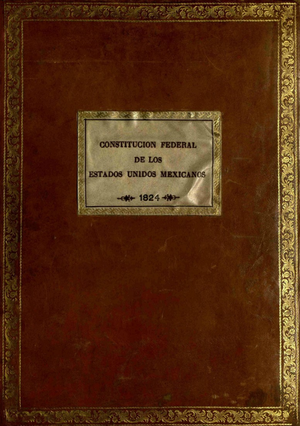
La Constitution Fédérale des États-Unis mexicains de 1824 sanctionnée par le Congrès Général Constitutif le 4 octobre 1824 décrète les termes suivants.